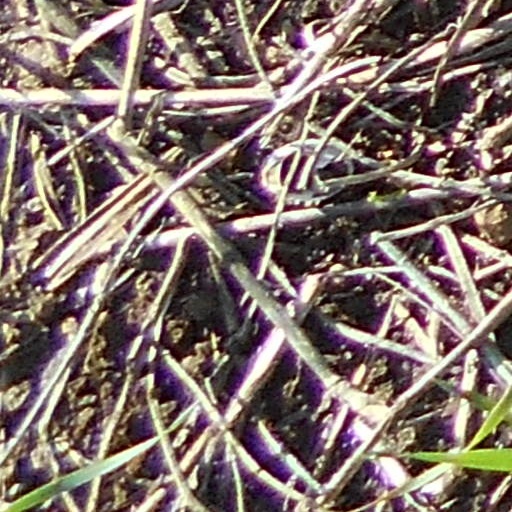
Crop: wheat